Grand Duke Konstantin Pavlovich of Russia

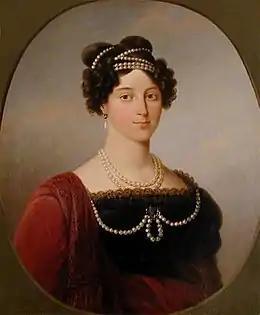
Princess Juliane of Saxe-Coburg-Saalfeld, later Anna Feodorovna

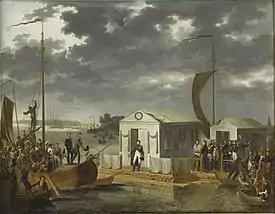
"The Meeting of Napoleon I and Tsar Alexander I at Tilsit" by Adolphe Roehn, 1808. Konstantin is shown behind his brother on the left.

The direction of the boy's upbringing was entirely in the hands of his grandmother, the empress Catherine II. As in the case of her eldest grandson (afterwards the emperor Alexander I), she regulated every detail of his physical and mental education; but in accordance with her usual custom, she left the carrying out of her views to the men who were in her confidence. Count Nikolai Saltykov was supposed to be the actual tutor, but he too in his turn transferred the burden to another, interfering personally only on exceptional occasions, and exercised no influence upon the character of the passionate, restless and headstrong boy. The only person who exerted a responsible influence was Cesar La Harpe, who was tutor-in-chief from 1783 to May 1795 and educated both the empress's grandsons.